SNX8

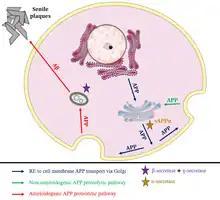
Simplified scheme of APP traffic and its amyloidogenic and non-amyloidogenic proteolytic degradative pathways

Specifically, the steps of this pathway that are regulated by SNX8 are the following. The reception of IFNγ activates Janus kinase 1, resulting in the stimulation of its association with Sxn8 above standard constitutive levels. The link between these two protein within the JAK1-SNX8 complex allows JAK1 to catalyse SNX8's tyrosines phosphorylation in positions 95 and 126. This phosphorylation activates the JAK1-SNX, and the SNX8 acts as an adaptor or scaffolding protein by permitting the recruitment of the inhibitor of nuclear factor-kappa-B kinase subunit beta (IKKβ) to JAK1 in the JAK1-SNX8-IKKβ complex. This linkage is essential for IKKβ activation through autophosphorylation at serine in position 177 (as SNX8 lacks enzymatic activity) and further dimerization and oligomerization.